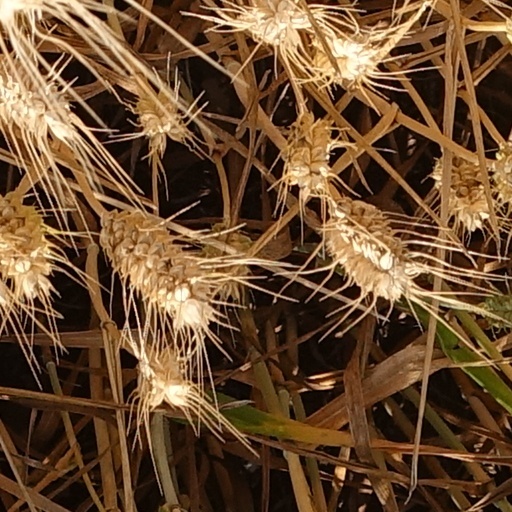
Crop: wheat